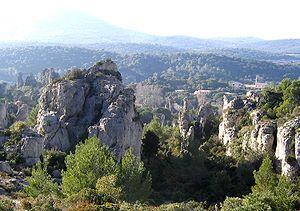
Le cirque de Mourèze est situé dans la commune de Mourèze dans le département de l'Hérault.
Michel Moskovtchenko est un artiste peintre, sculpteur, dessinateur et graveur né à Tarare le 6 janvier 1935, vivant à Lyon à partir de 1953 et, depuis 1960, à Roussillon.
La dolomie est une roche sédimentaire carbonatée composée d'au moins 50 % de dolomite, un carbonate double de calcium et de magnésium, de composition chimique CaMg(CO₃)₂, qui cristallise en prismes losangiques.